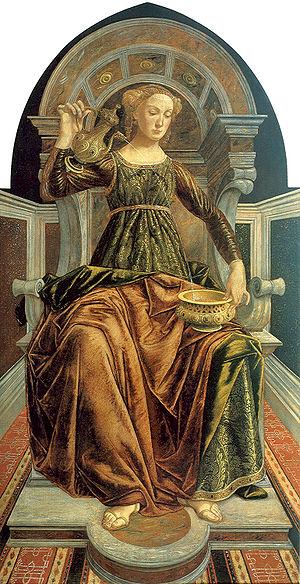
La tempérance est définie comme modération ou retenue de soi-même volontaire. Elle est typiquement décrite en fonction de ce qu'un individu se retient de faire. Ceci inclut la retenue de représailles comme désir de paix et de pardon, retenue d'arrogance comme forme d'humilité et de modestie ainsi que la retenue d'excès comme forme de prudence, de calme et de contrôle de soi.